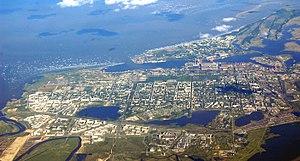
Severodvinsk est une ville de l'oblast d'Arkhangelsk, en Russie. Fondée en 1936, la ville s'est d'abord appelée Soudostroï, puis Molotovsk. Sa population s'élevait à 182 291 habitants en 2019. C'est une ville portuaire située dans un Delta qu'indirectement connectée à la Mer Blanche, via la Baie de Dvina